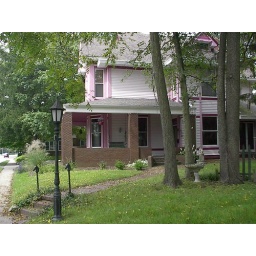
I've added hanging baskets of flowers around the porch.